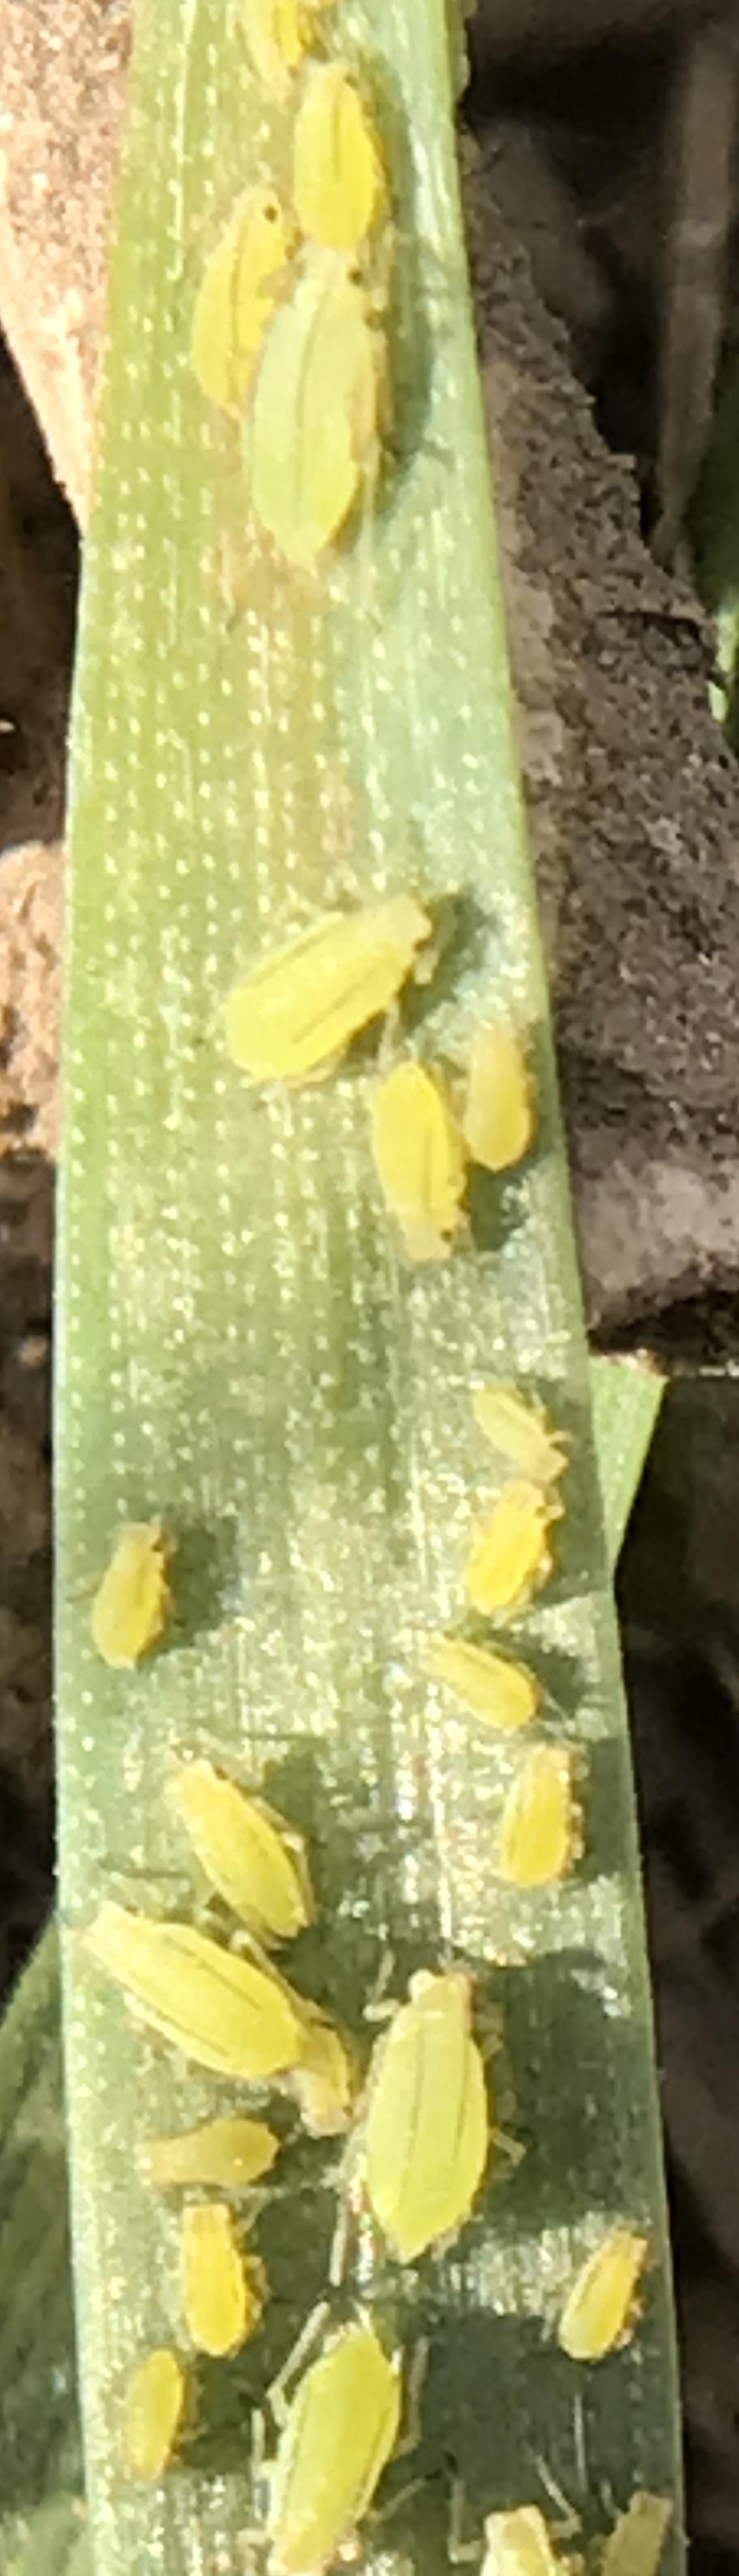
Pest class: cereal_grass_aphid